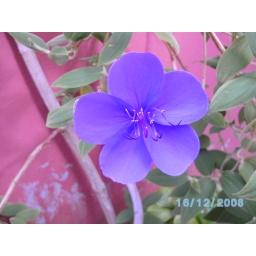
this beautiful flower grows on a wall of a museum in Funchal, Madira.